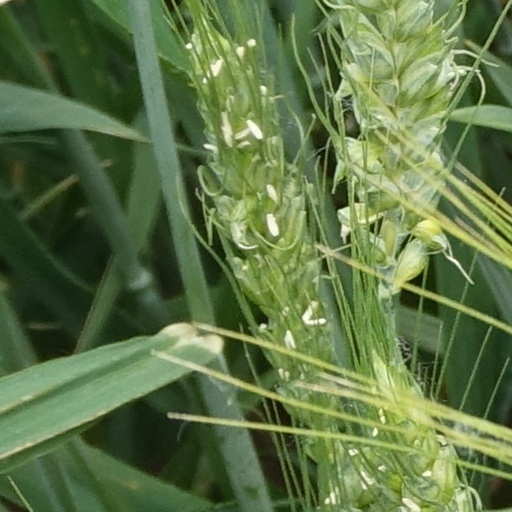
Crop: wheat